Stephanie Hill (model)

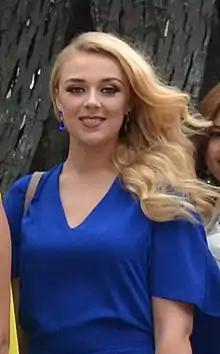
Hill visiting National Museum of Indonesia in 2018

Stephanie Hill (born 8 January 1995) is an English academic, singer, actress, model, dancer and beauty pageant titleholder who won Miss England 2017. She represented England at Miss World 2017 held in Sanya, China on 18 November 2017 and was 2nd runner-up. She also competed at Miss Universe Great Britain 2020.